Chhoona Hai Aasmaan

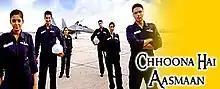

Chhoona Hai Aasmaan is a Hindi television serial that aired on Star One. It is about six Indian air force officers who form a team called the HAWKS. Their duty is to save the country from terrorist attacks.